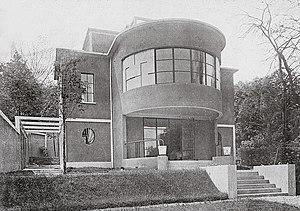
Maison atelier de René Crevel à Saint-Cloud
René Crevel est un décorateur, architecte et peintre français né le 23 février 1892 à Rouen et mort le 2 décembre 1971 à Villeneuve-Loubet.